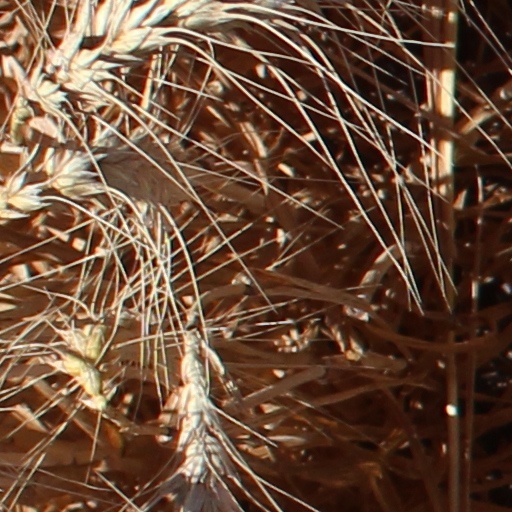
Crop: wheat